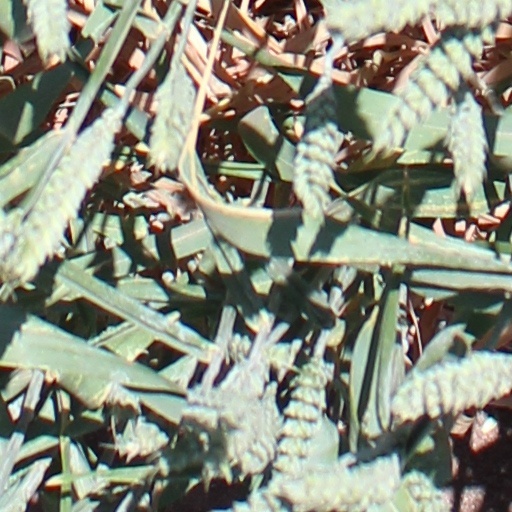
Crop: wheat